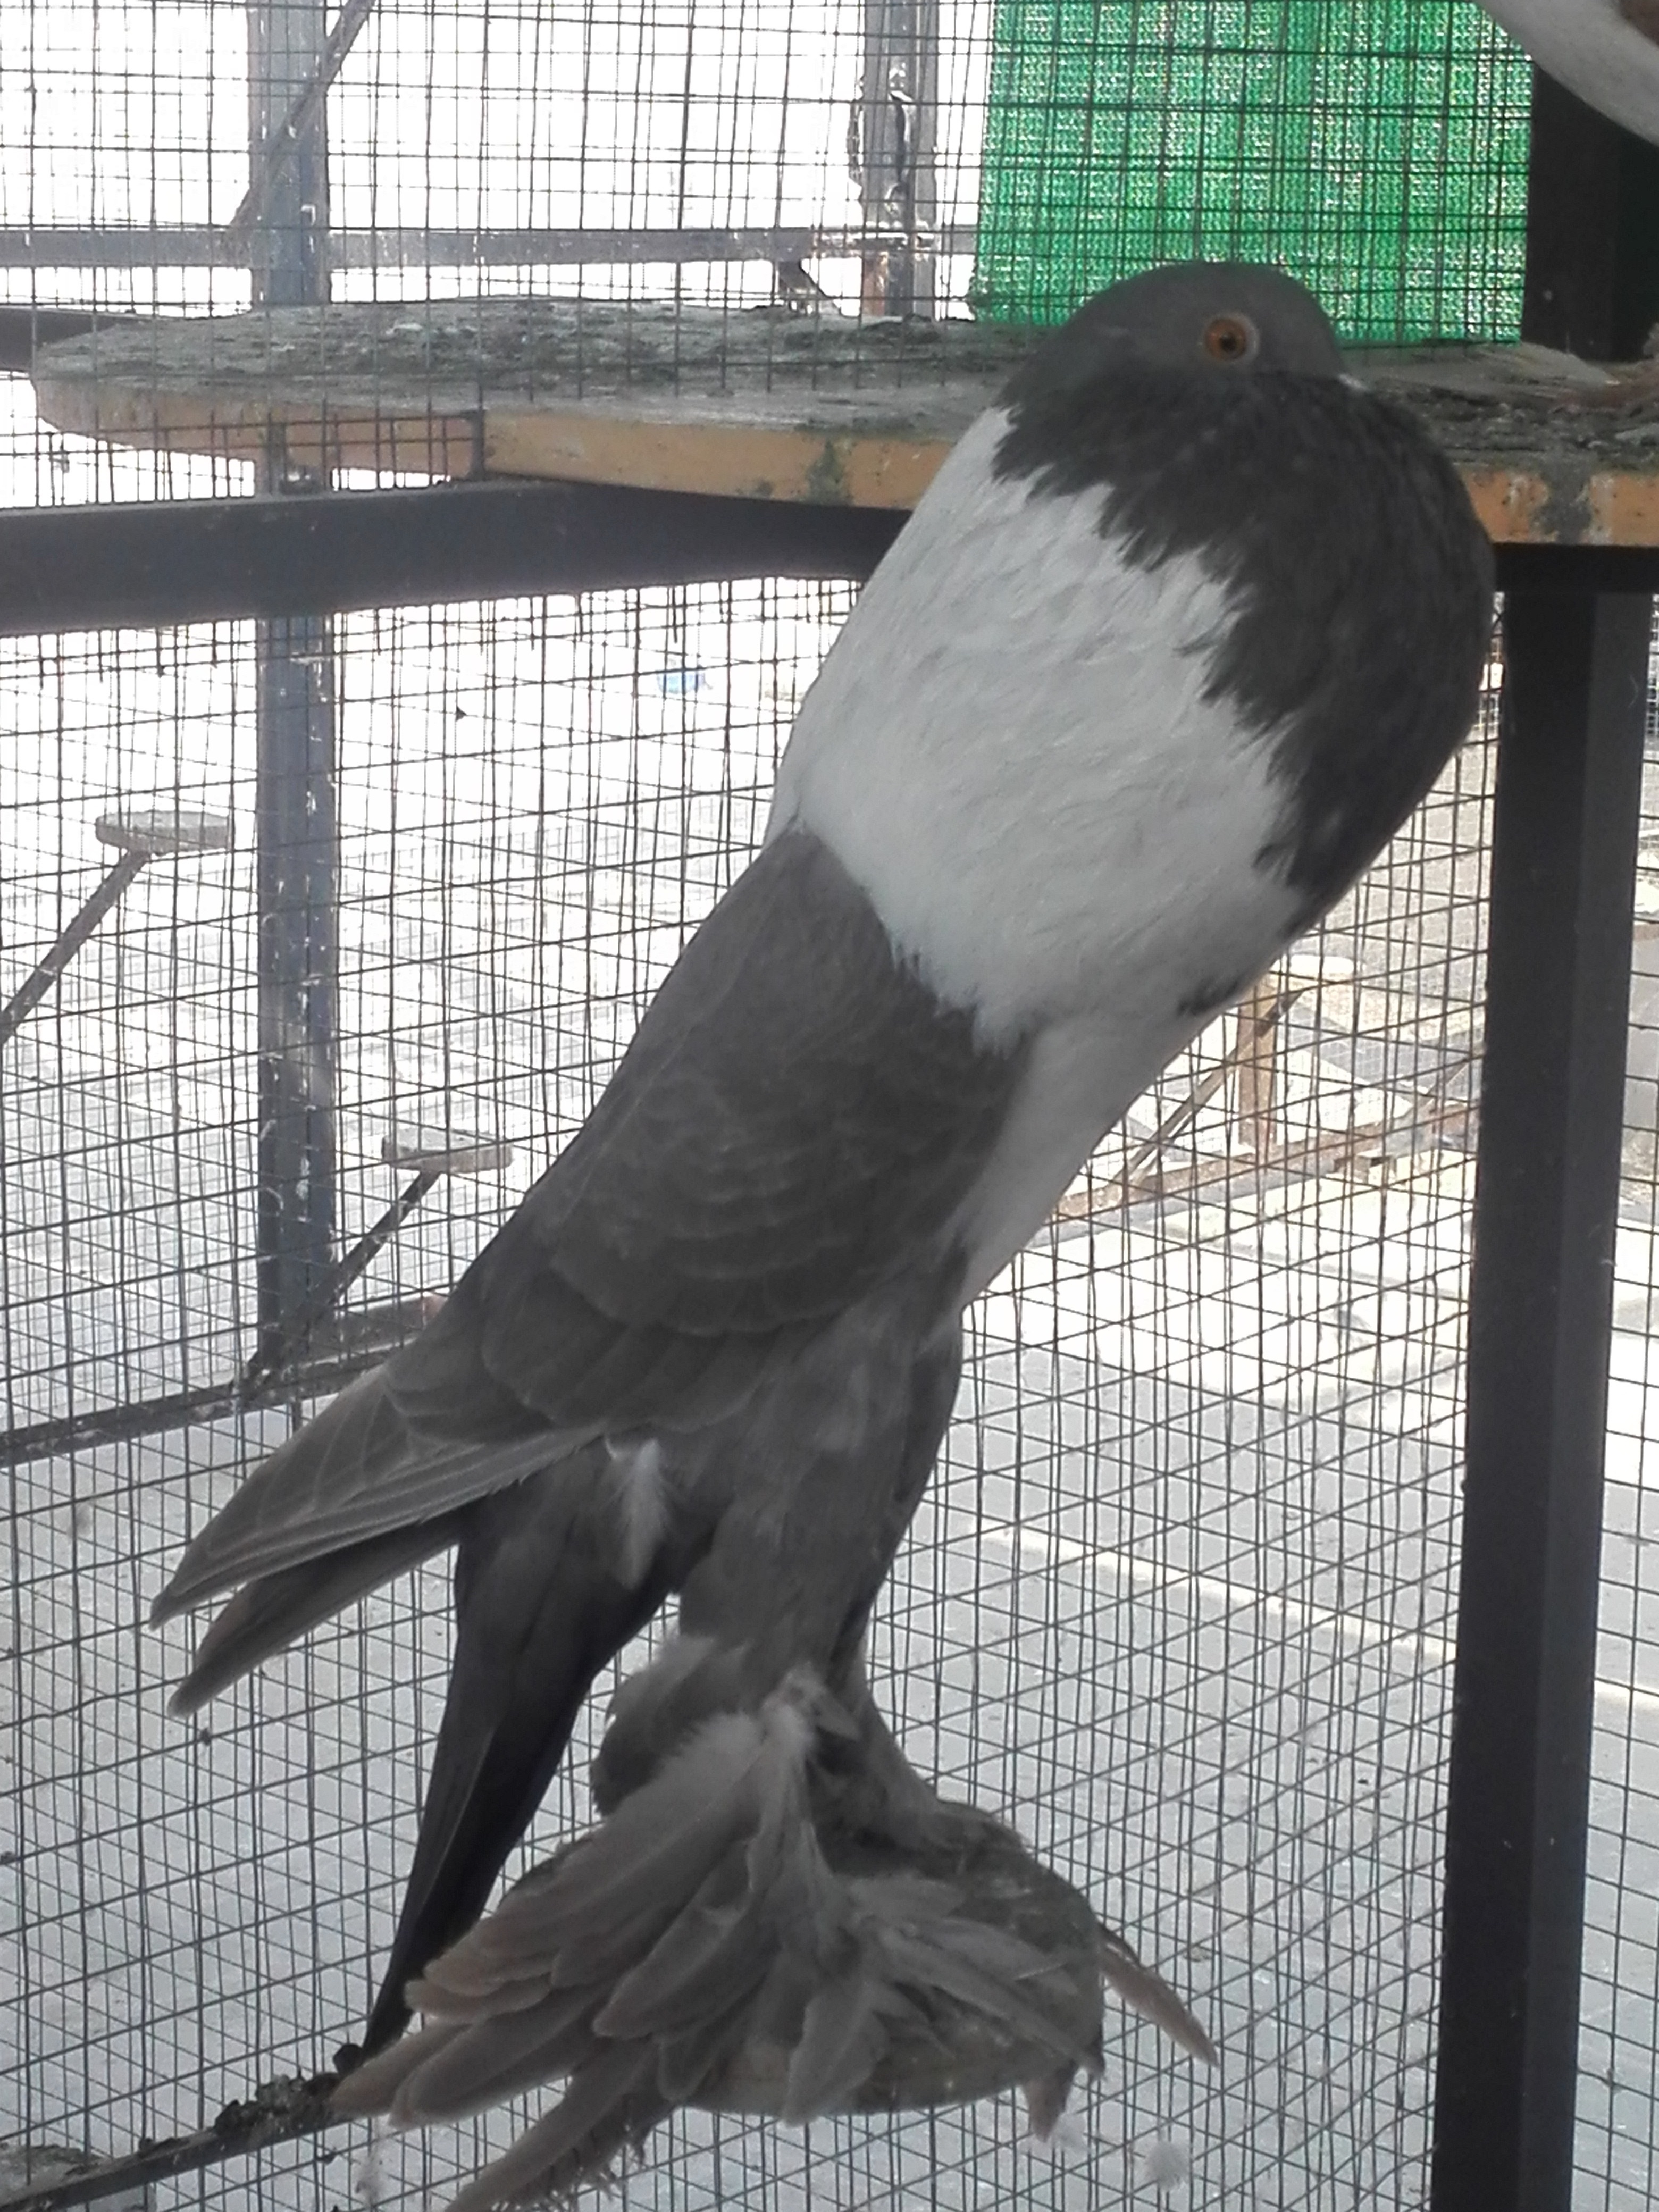
bird, wing, beak, fauna, crow, vertebrate, perching bird, pigeons and doves